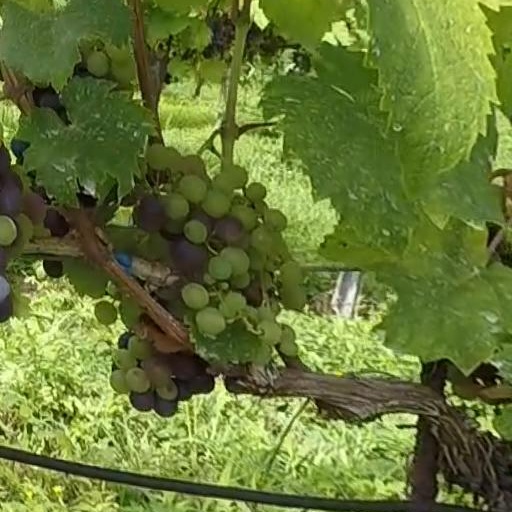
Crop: grape